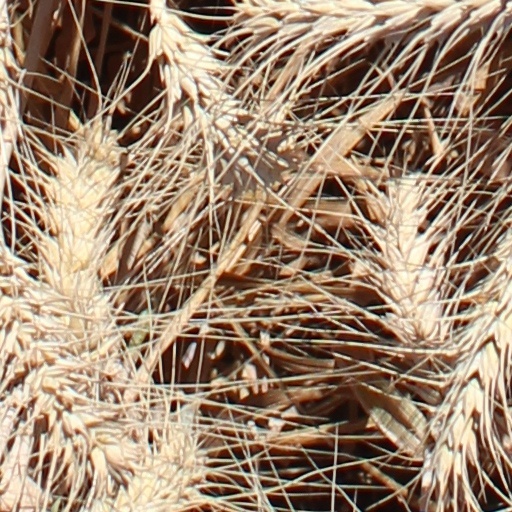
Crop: wheat